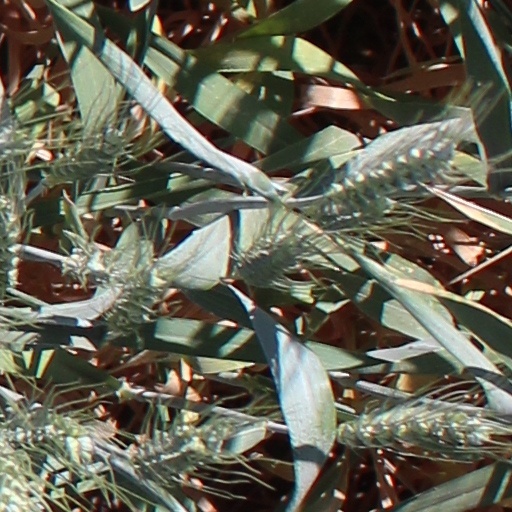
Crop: wheat